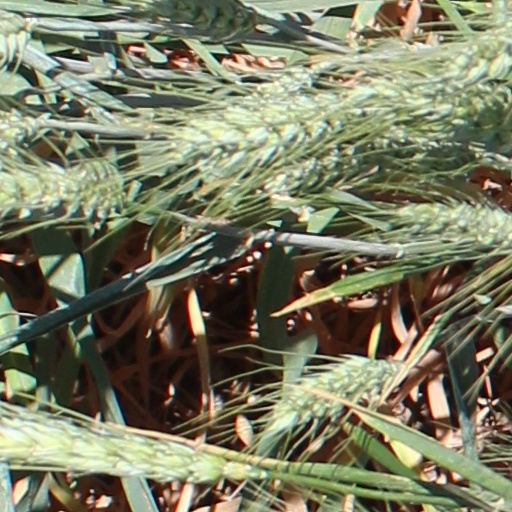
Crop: wheat